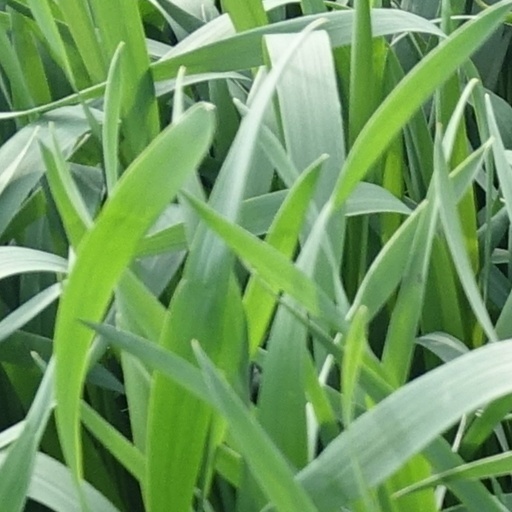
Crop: wheat